Kolding Stadium

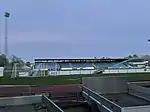

Kolding Stadion, known as Autocentral Park for sponsorship purposes, is a multi-purpose stadium in Kolding, Denmark.